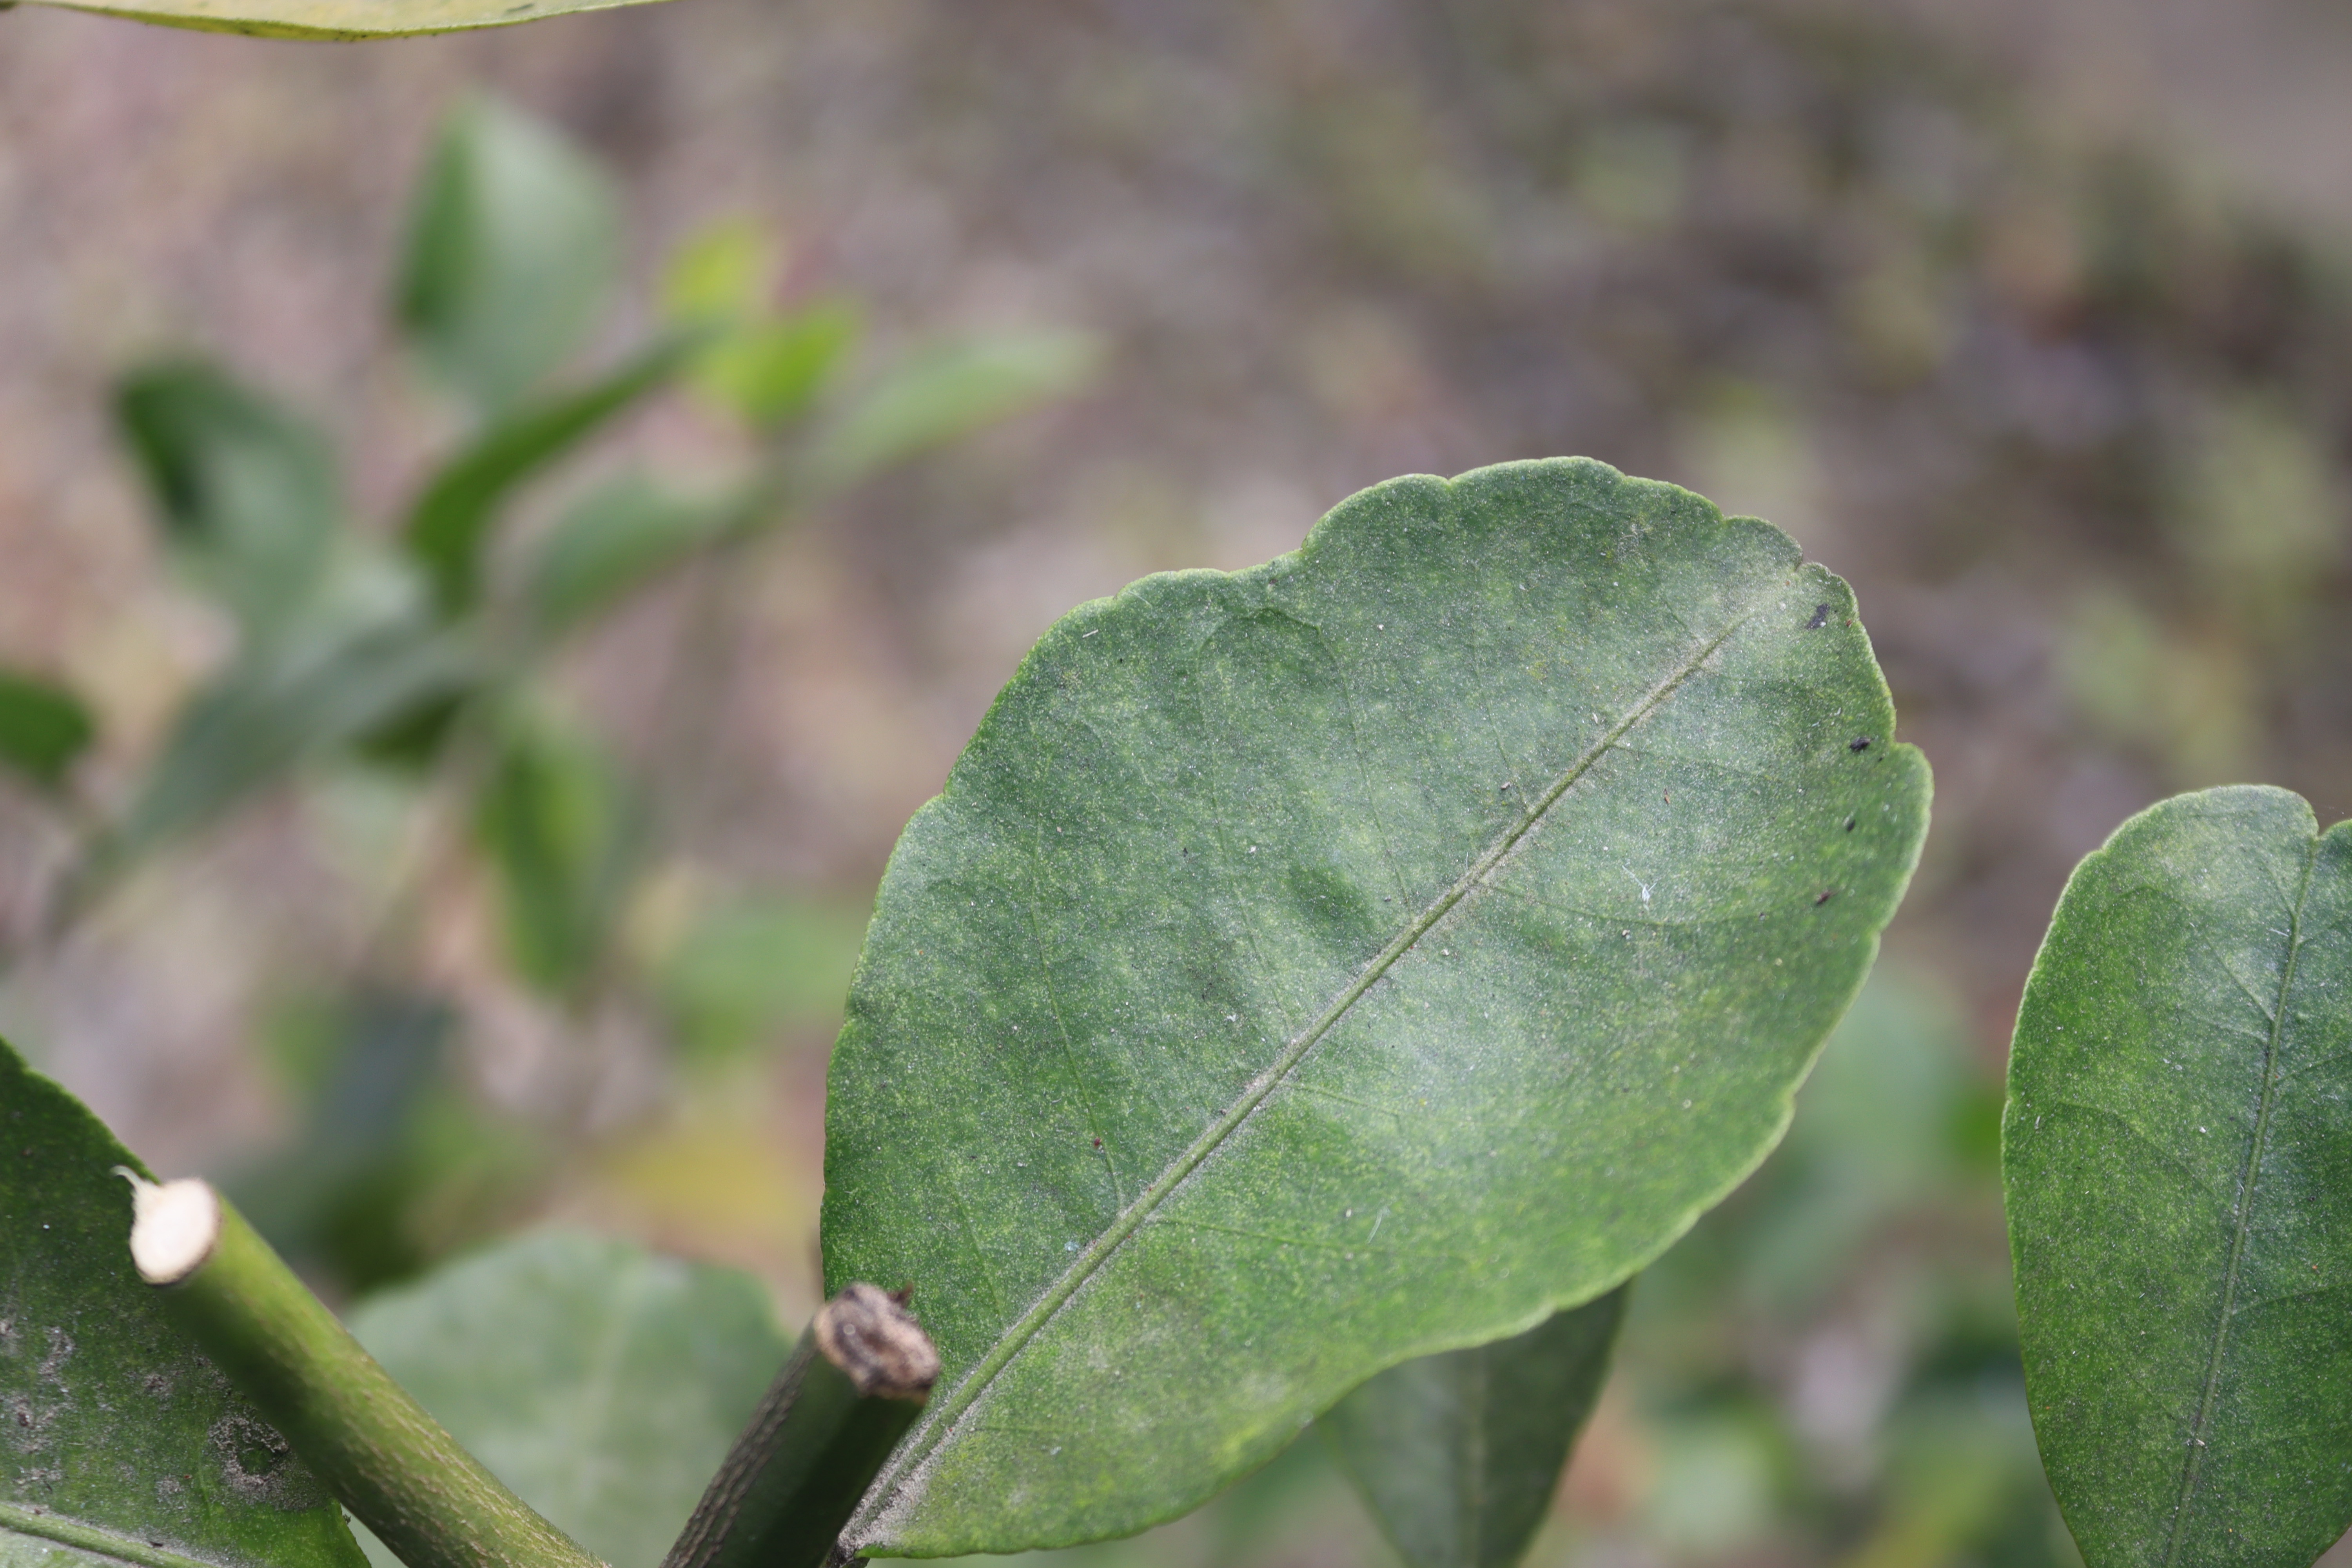
Mandarin leaf variety: China Mishti